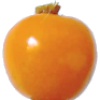
Label: Physalis 1